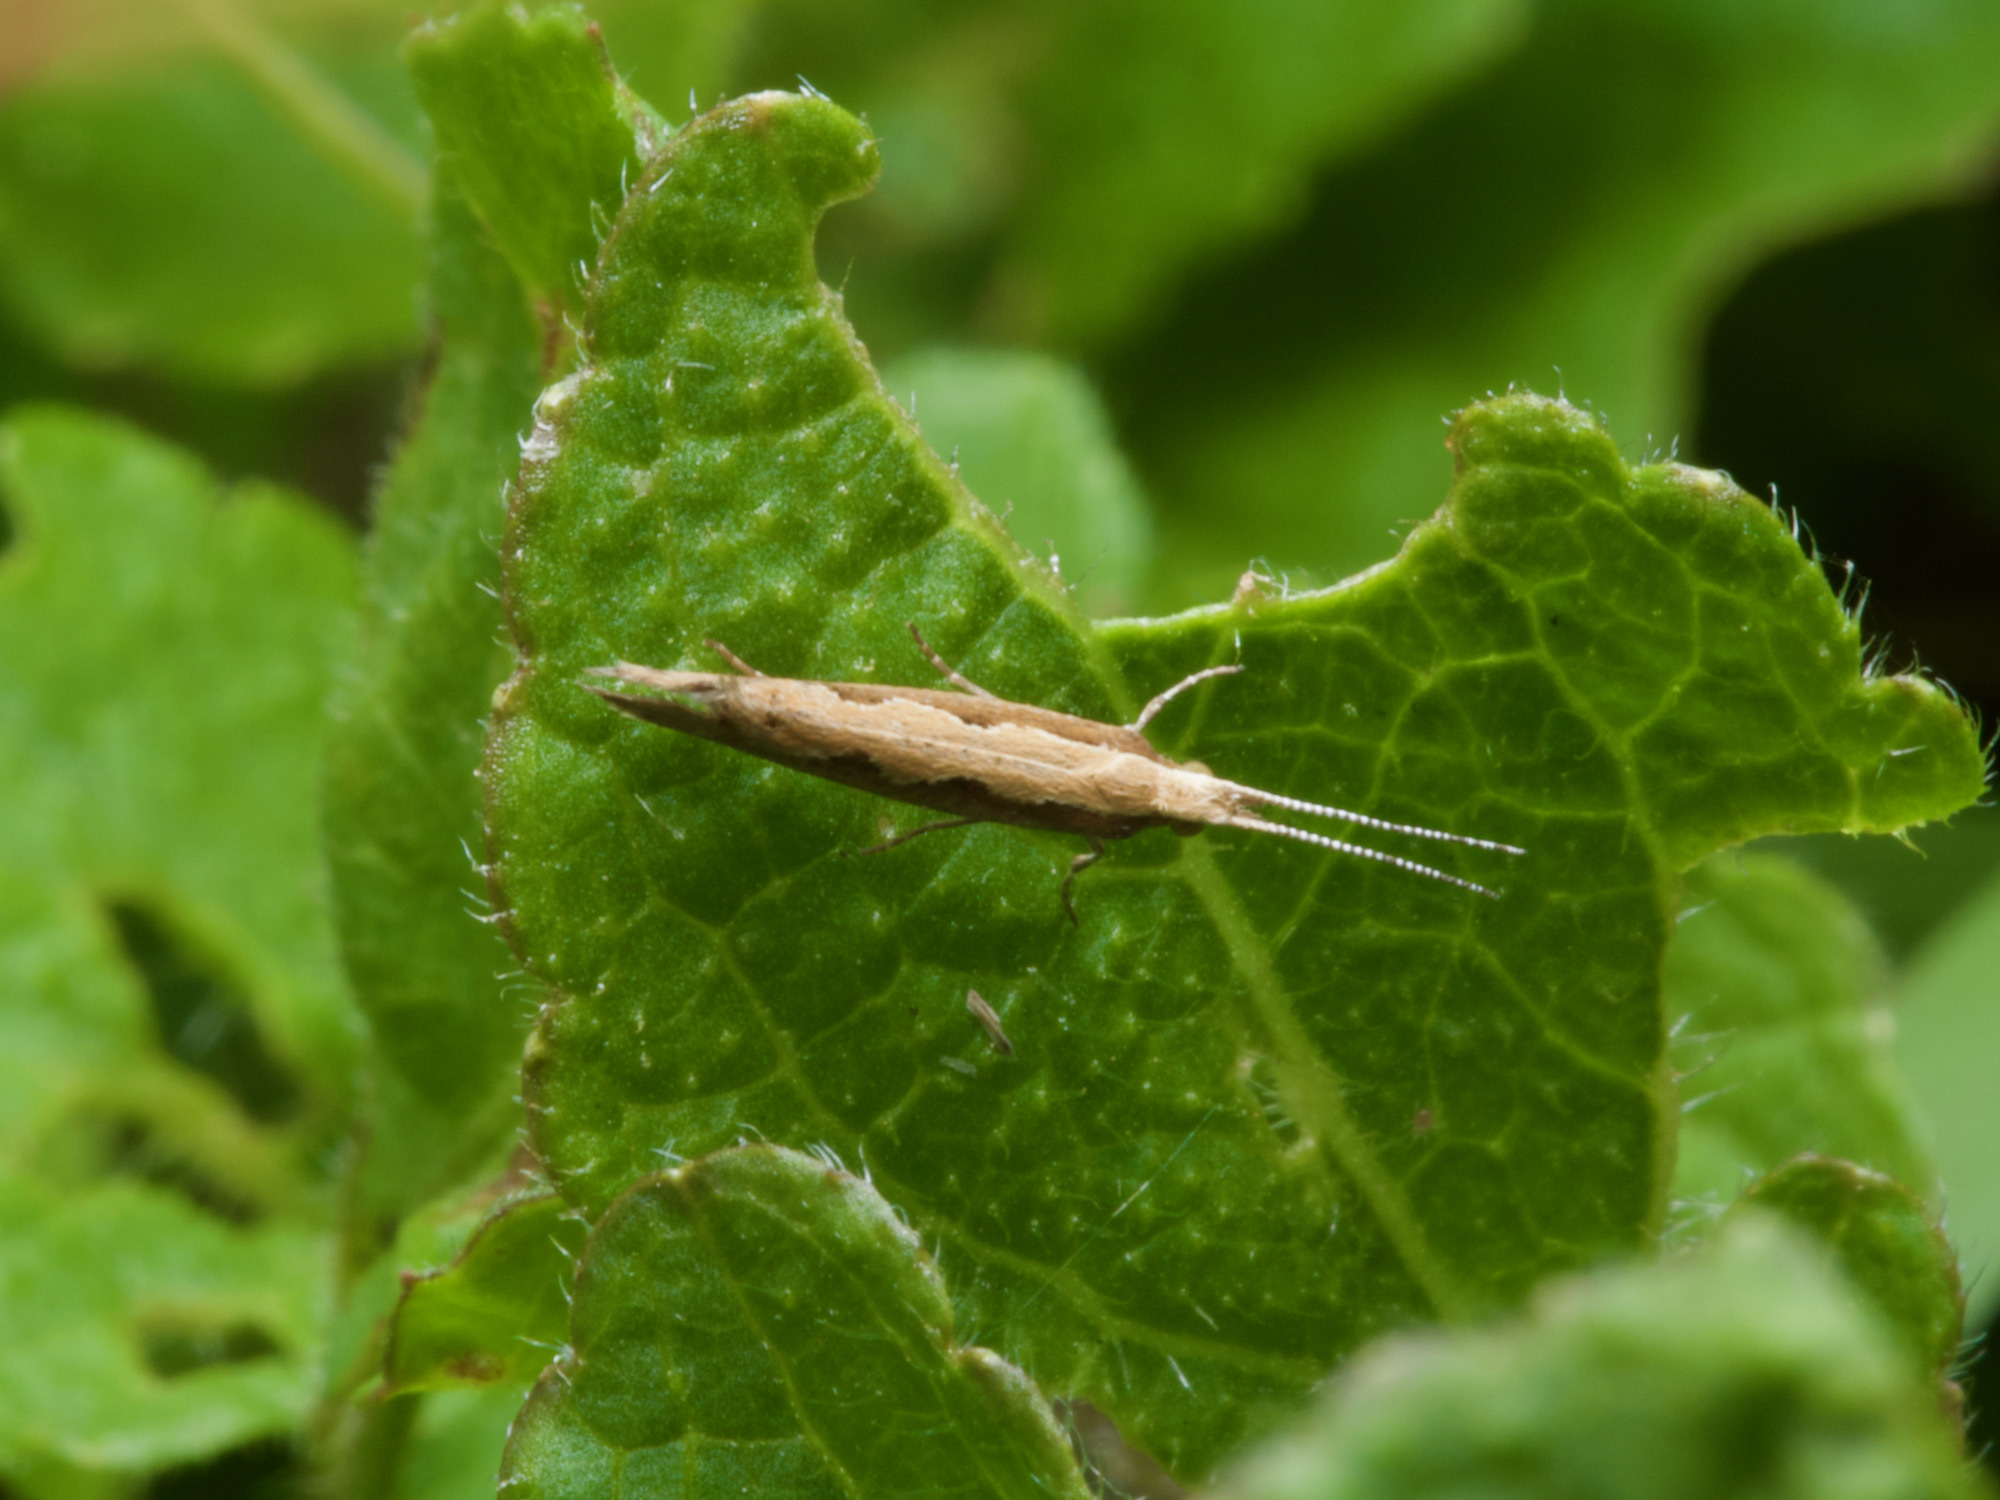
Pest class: diamondback_moth